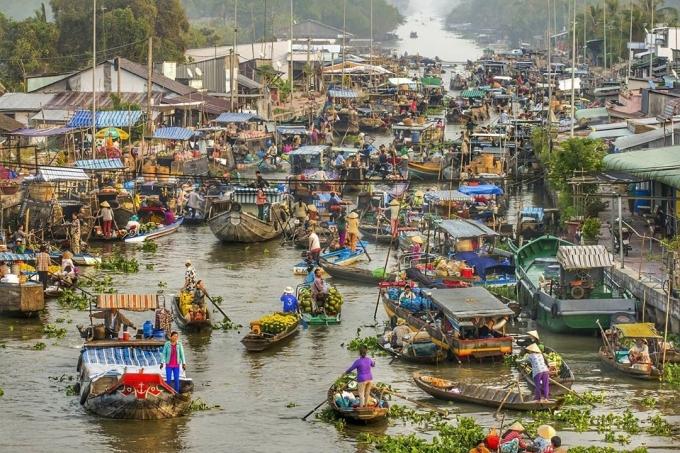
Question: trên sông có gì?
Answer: trên sông có rất nhiều ghe xuồng